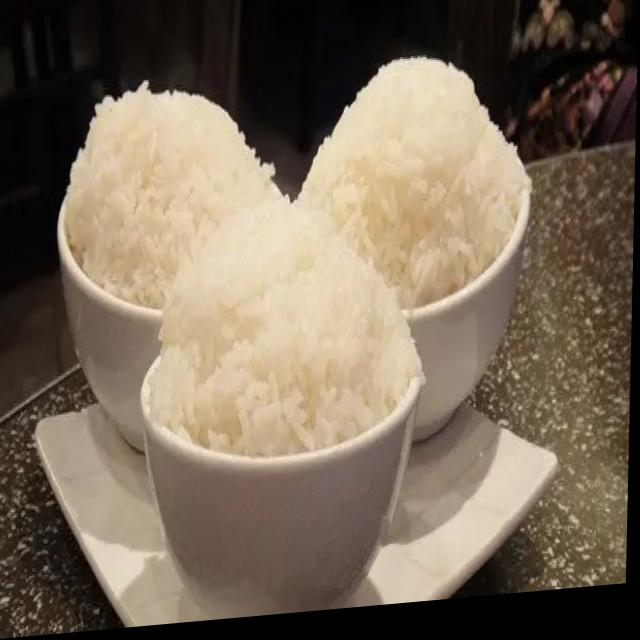
Dish: white_rice